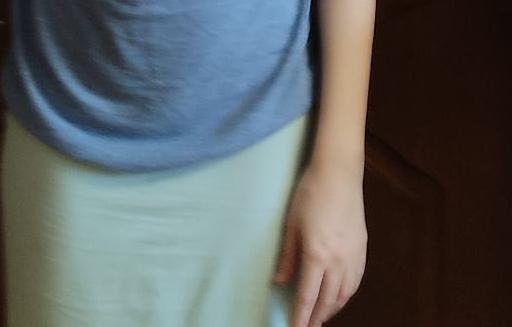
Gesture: no_gesture